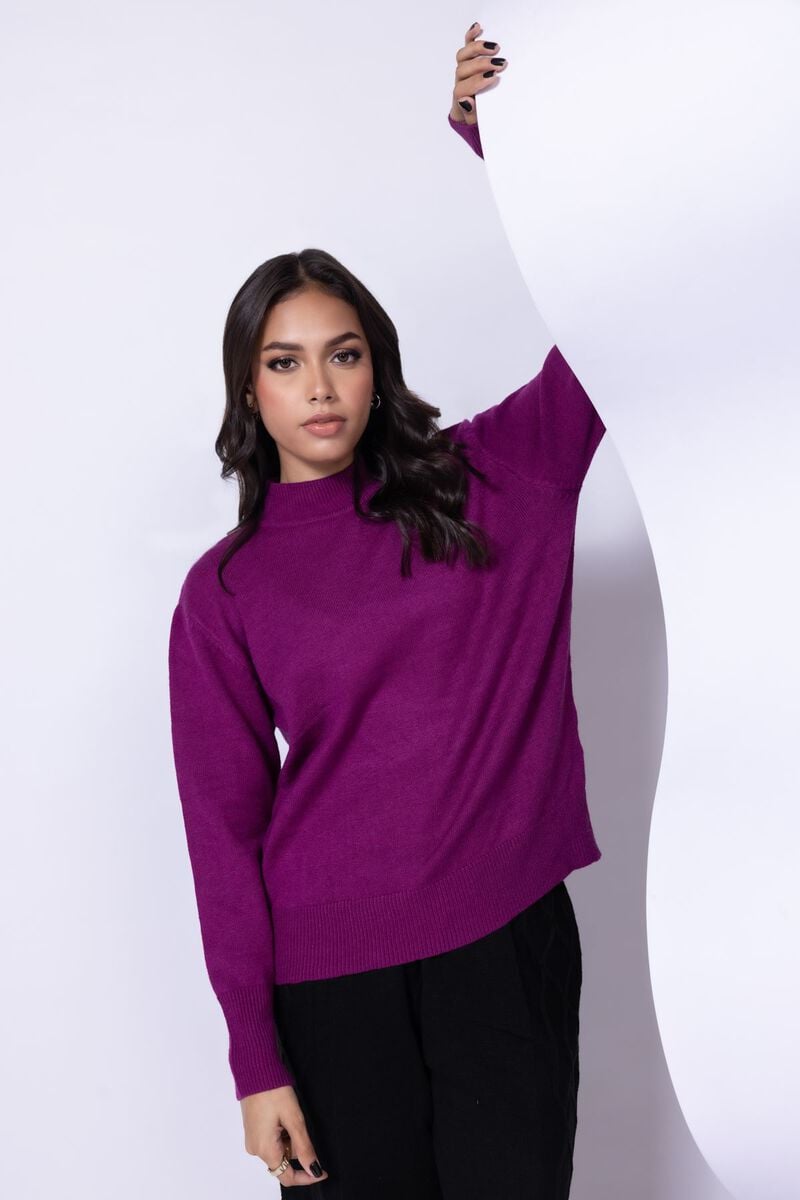
purple molly turtleneck sweater